Dalbeattie

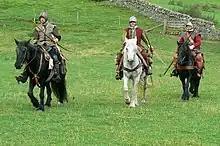
An enactment, from 2007

The formal beginnings of Dalbeattie originate in 1781 when George Maxwell of Munches and Alexander Copeland of Kingsgrange (or Colliston) decided to encourage the development of the town by feuing their property. The Maxwells owned the land on the north side of the burn and the Copelands owned the land on the south side. They also established a soup kitchen for local workers.